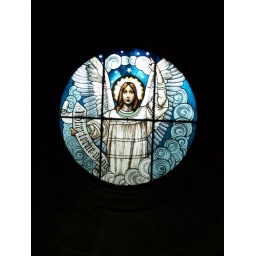
Stained glass window in Frederik's Church (Frederiks Kirke), popularly known as The Marble Church (Marmorkirken).